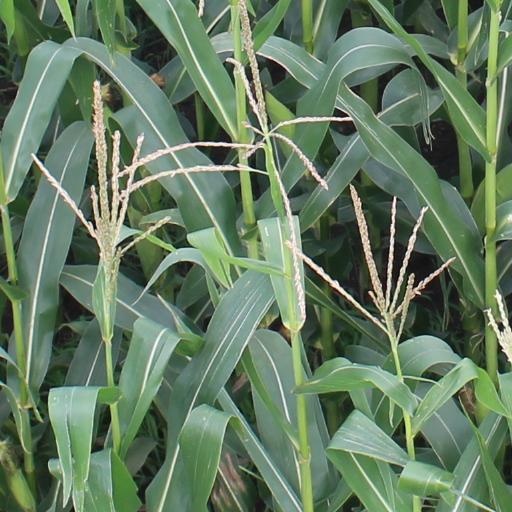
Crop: maize; corn